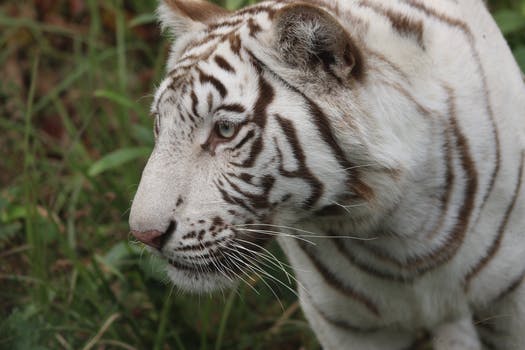
Label: No Watermark